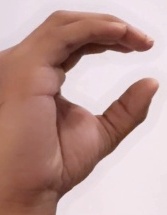
ASL sign: C